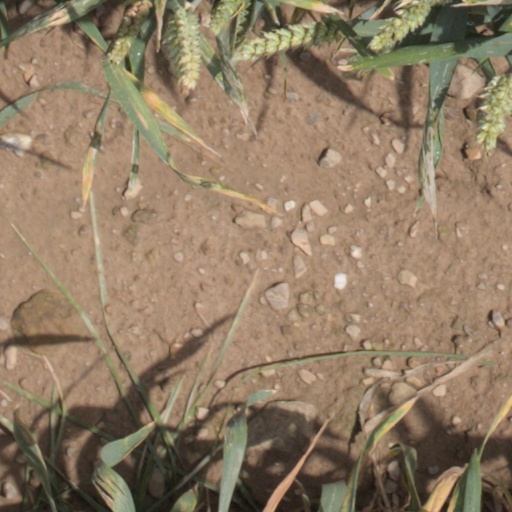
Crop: wheat